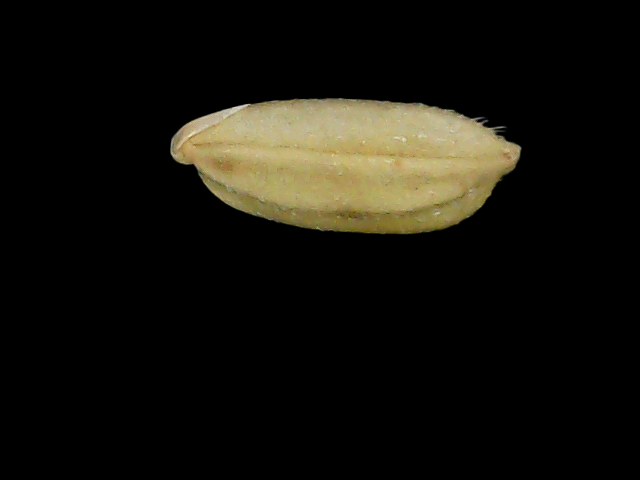
Rice variety: Bd52